Russian march

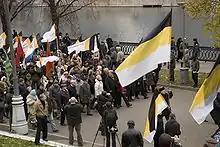
Russian nationalists, carrying the black-yellow-white monarchist flag, in 2008 march.

The Russian march is an annual demonstration conducted by Russian nationalist organizations in major Russian cities. They are usually conducted on 4 November, the Day of National Unity in Russia.